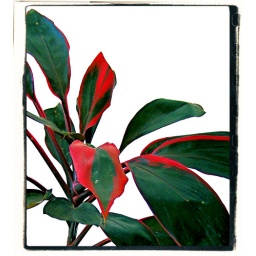
Enhanced to bring out the red and green - the colours of Christmas in Spring.